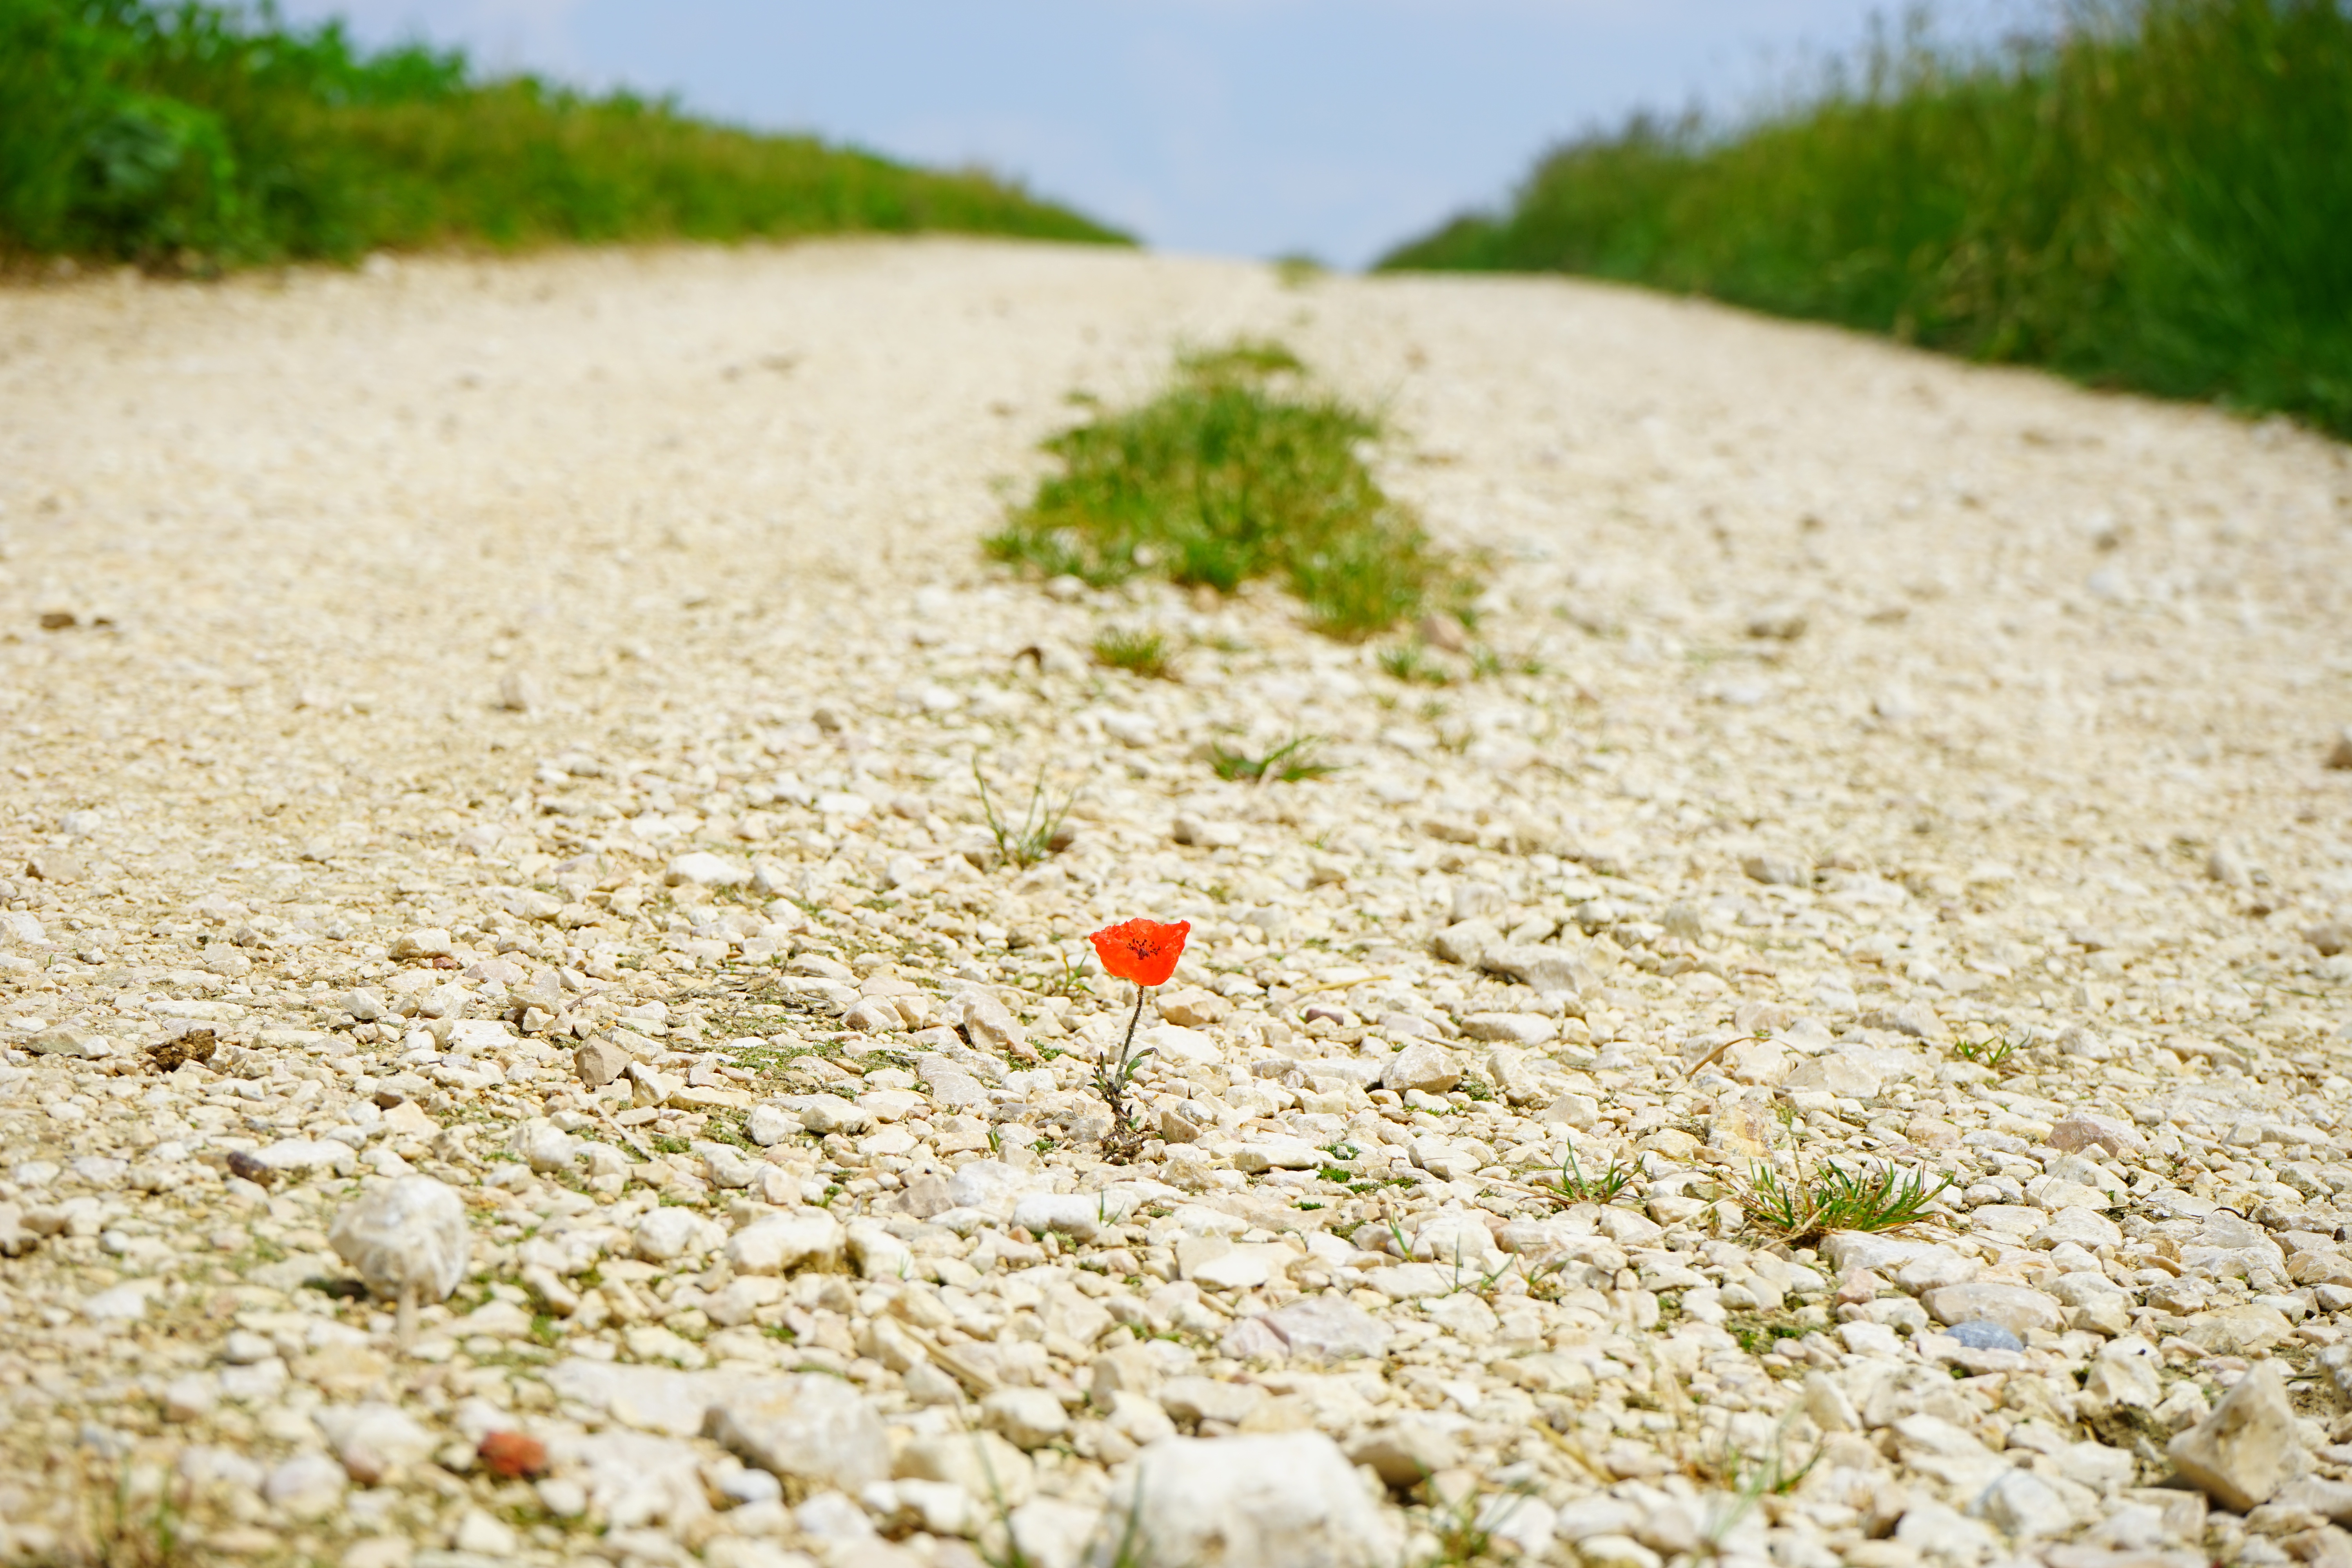
sea, nature, grass, sand, blossom, road, field, leaf, flower, bloom, alone, red, color, soil, colorful, close, klatschmohn, poppy flower, red poppy, gravel, petals, blossoms, poppy, papaveraceae, away, papaver, medicinal plant, ornamental plant, gravel road, individually, flooring, open flower, klatschrose, mohngewaechs, road surface, papaver rhoeas, food plant, grass family